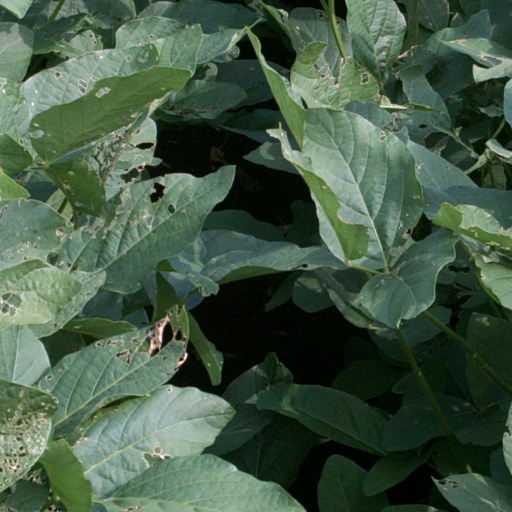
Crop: soybean